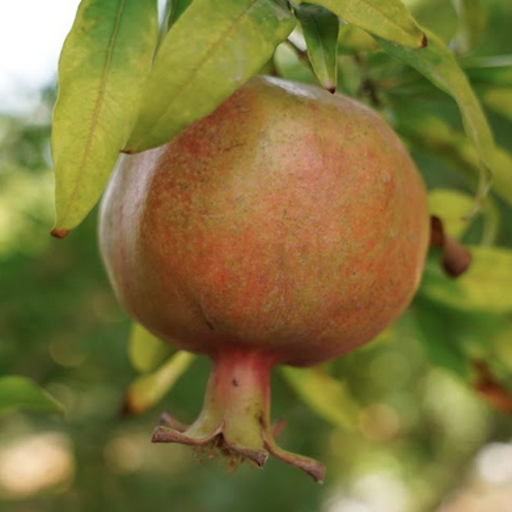
Label: Healthy